Zulfiya Zabirova

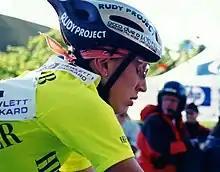
Zabirova prior to her start in the time trialat the 1998 Women's Challenge

Zulfiya Khasanovna Zabirova (born 19 December 1973) is a Russian professional cycle racer who won the gold medal in the time trial event in the 1996 Olympics and later, in 2002, won the World Time Trial Championship.